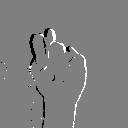
ASL letter: t